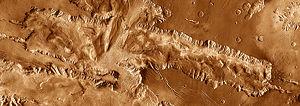
Candor Chasma est une des vallées de Valles Marineris qui s'étend d'est en ouest.